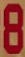
Number: 8